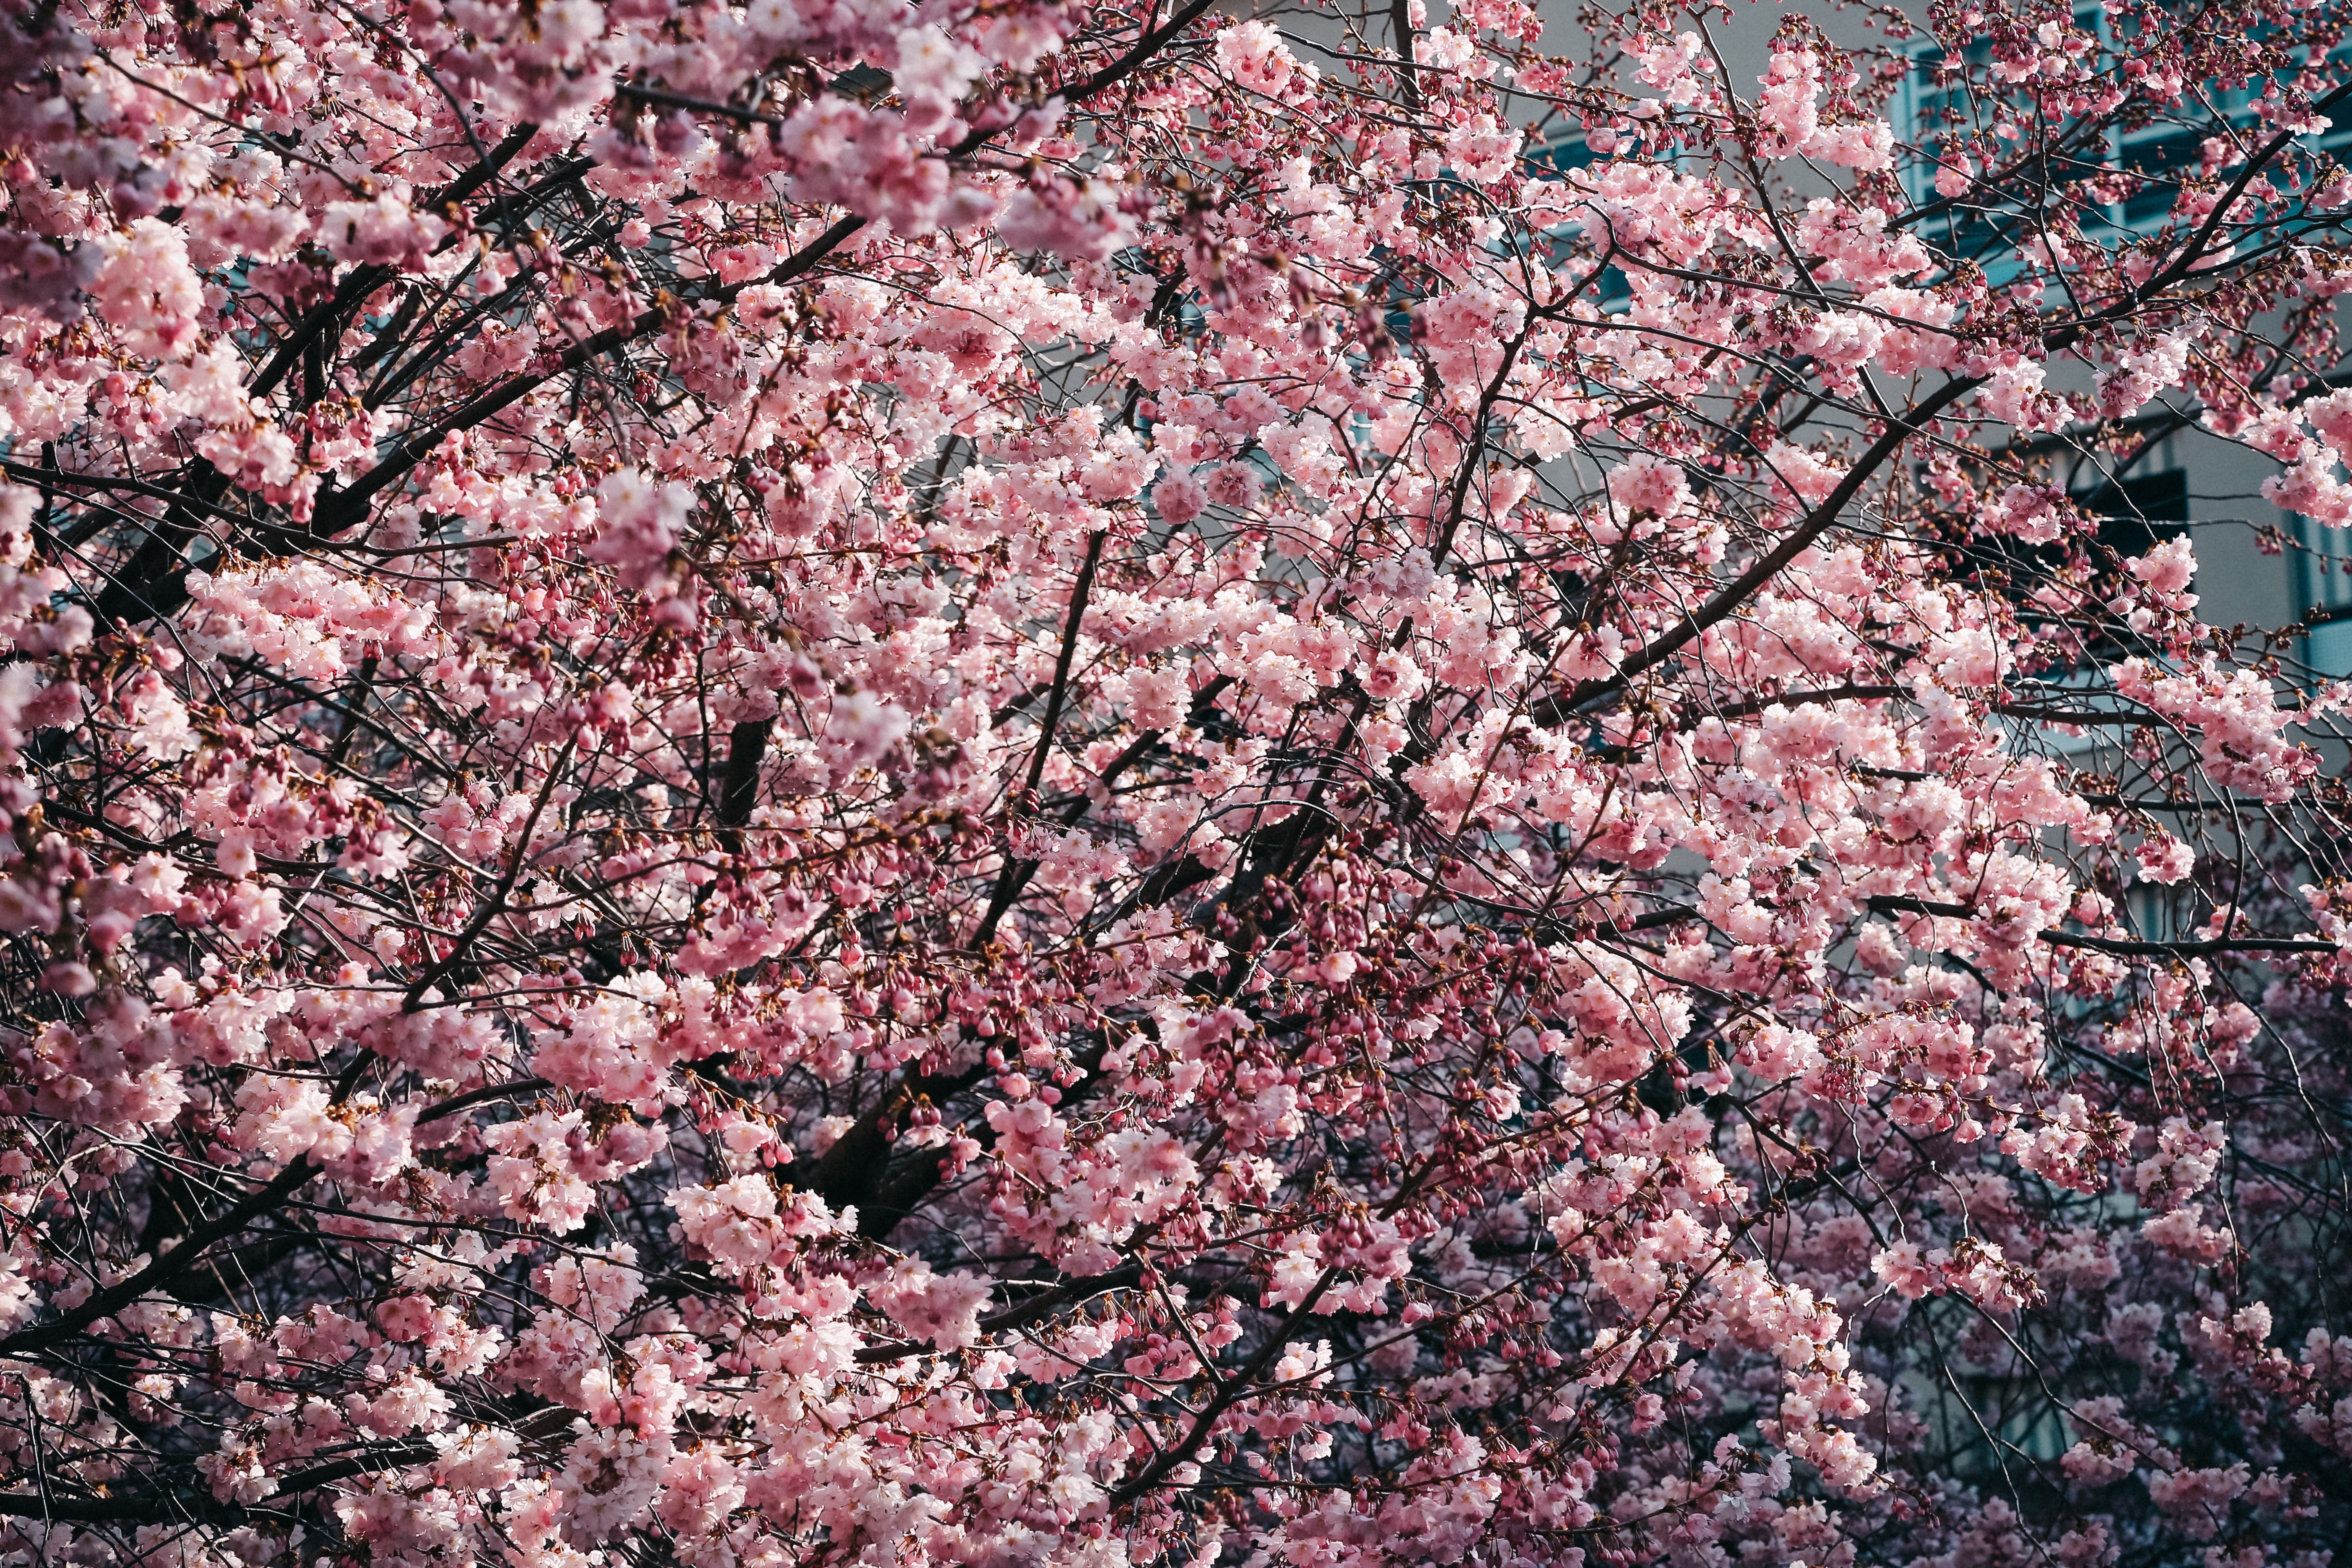
blossom, flower, spring, tree, plant, cherry blossom, woody plant, branch, stock photography, prunus, berberis, shrub